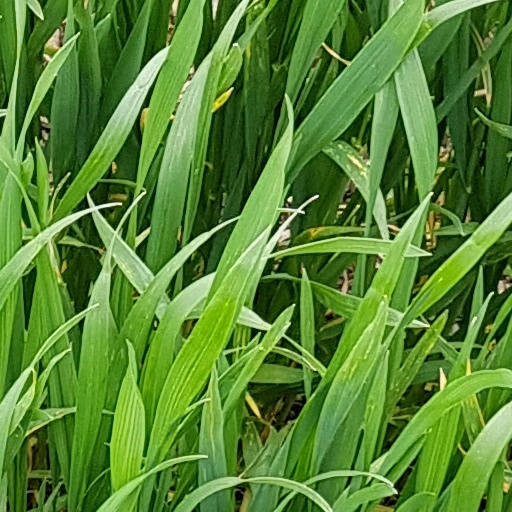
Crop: wheat